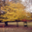
Label: maple_tree